Greg Leding

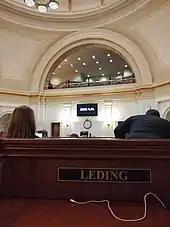
Senator Leding's seat in the Senate Chamber

On Tuesday, June 13, 2017, Leding announced his candidacy for Arkansas Senate District 4. The incumbent, Senator Uvalde Lindsey (D-Fayetteville), had previously announced his retirement. The election was Tuesday, November 6, 2018, and Leding was the winner.